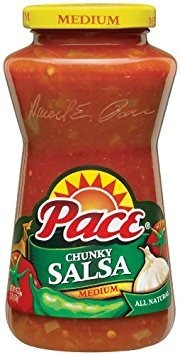
Item Name: Pace 16oz Medium Chunky Salsa 3pack
Bullet Point 1: ALL NATURAL
Bullet Point 2: SOLD AS A 3 PACK
Bullet Point 3: GLUTEN FREE
Product Description: MEDIUM CHUNKY SALSA
Value: 3.0
Unit: Count

Price: 2.99